Steve Beshear

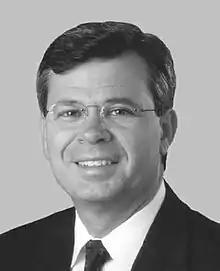
Governor Ernie Fletcher failed in his re-election bid against Beshear

On December 18, 2006, Beshear announced that he would enter the 2007 gubernatorial race with Hazard physician and state senator Daniel Mongiardo as his running mate. Beshear promised to return "integrity" to the governor's office, a slap at sitting governor Ernie Fletcher, who was seeking re-election despite a recently concluded investigation into his administration's hiring practices conducted by Democratic Attorney General Greg Stumbo. At the time, the only other declared Democratic candidates were state treasurer Jonathan Miller and Harlan contractor Otis Hensley Jr., who only ran a limited campaign. By the filing deadline, the list of Democratic challengers had grown to include Louisville millionaire businessman Bruce Lunsford, former lieutenant governor Steve Henry, Speaker of the Kentucky House of Representatives Jody Richards, and perennial candidate Gatewood Galbraith.